Question: Where is the hat?
Tambaya: Ina hular?
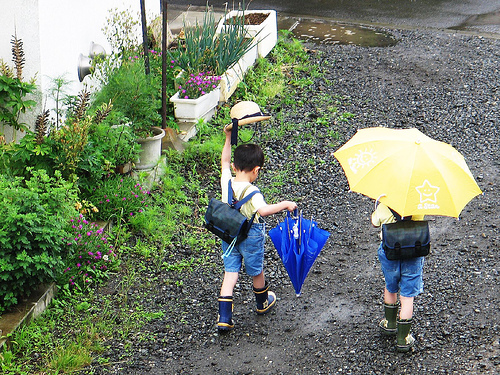
Answer: Left child's left hand.
Amsa: A hannun hagun yaron hagu.